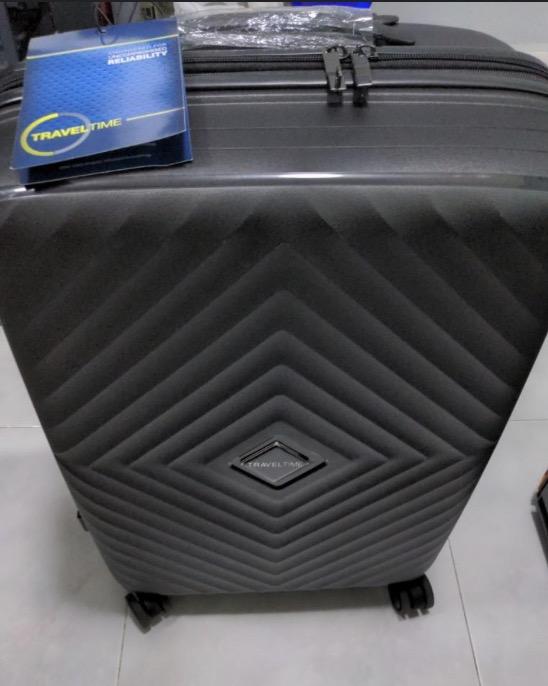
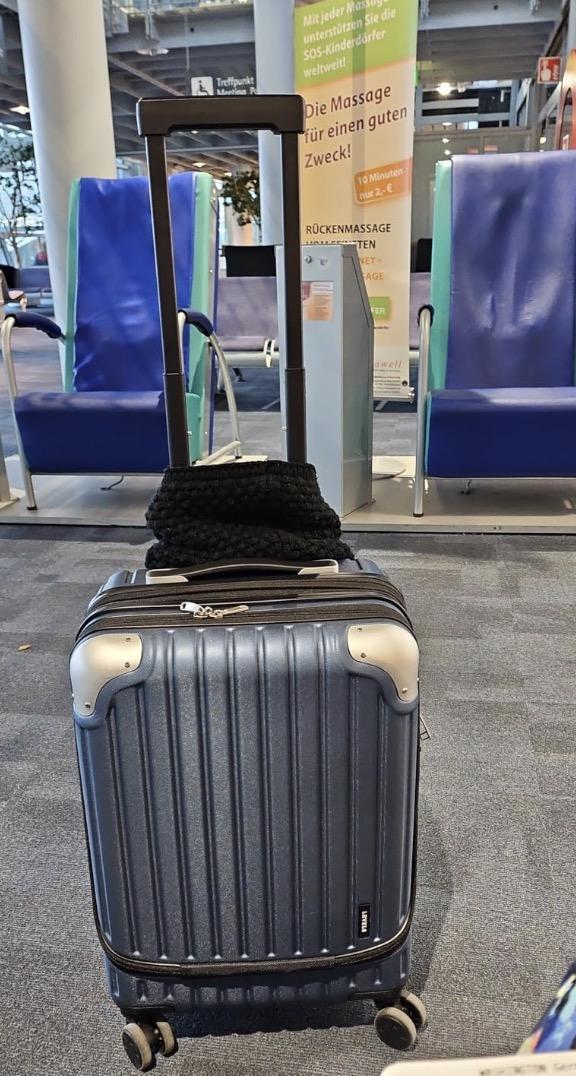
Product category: items_tea
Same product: no